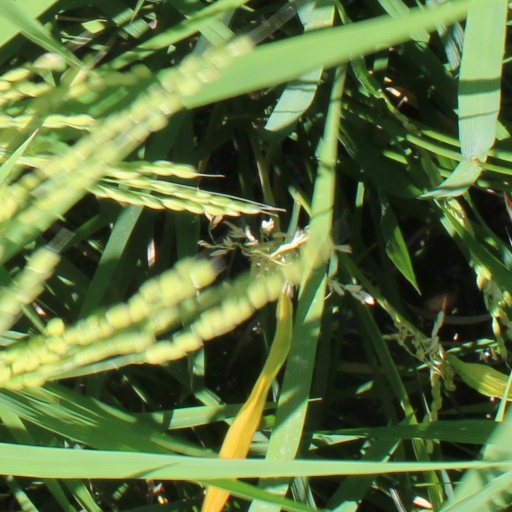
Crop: rice